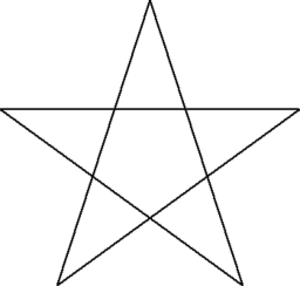
Pentagram
Pentagram
Pentagram eller pentalpha, er navnet på den regulære femtakkede stjerne, som historisk har været brugt som ikon for diverse religiøse og okkulte betydninger. Stjernen kan tegnes i én fortløbende streg, og linjerne inden i pentagrammet danner en pentagon. Pentagram har sin oprindelse fra græsk. Andre navne for pentagrammet er femtakkekors, alfekors, smørknude, marekors, hekselås, jomfru Marias våben og drudefod.